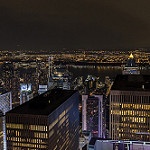
Scene: Outdoor